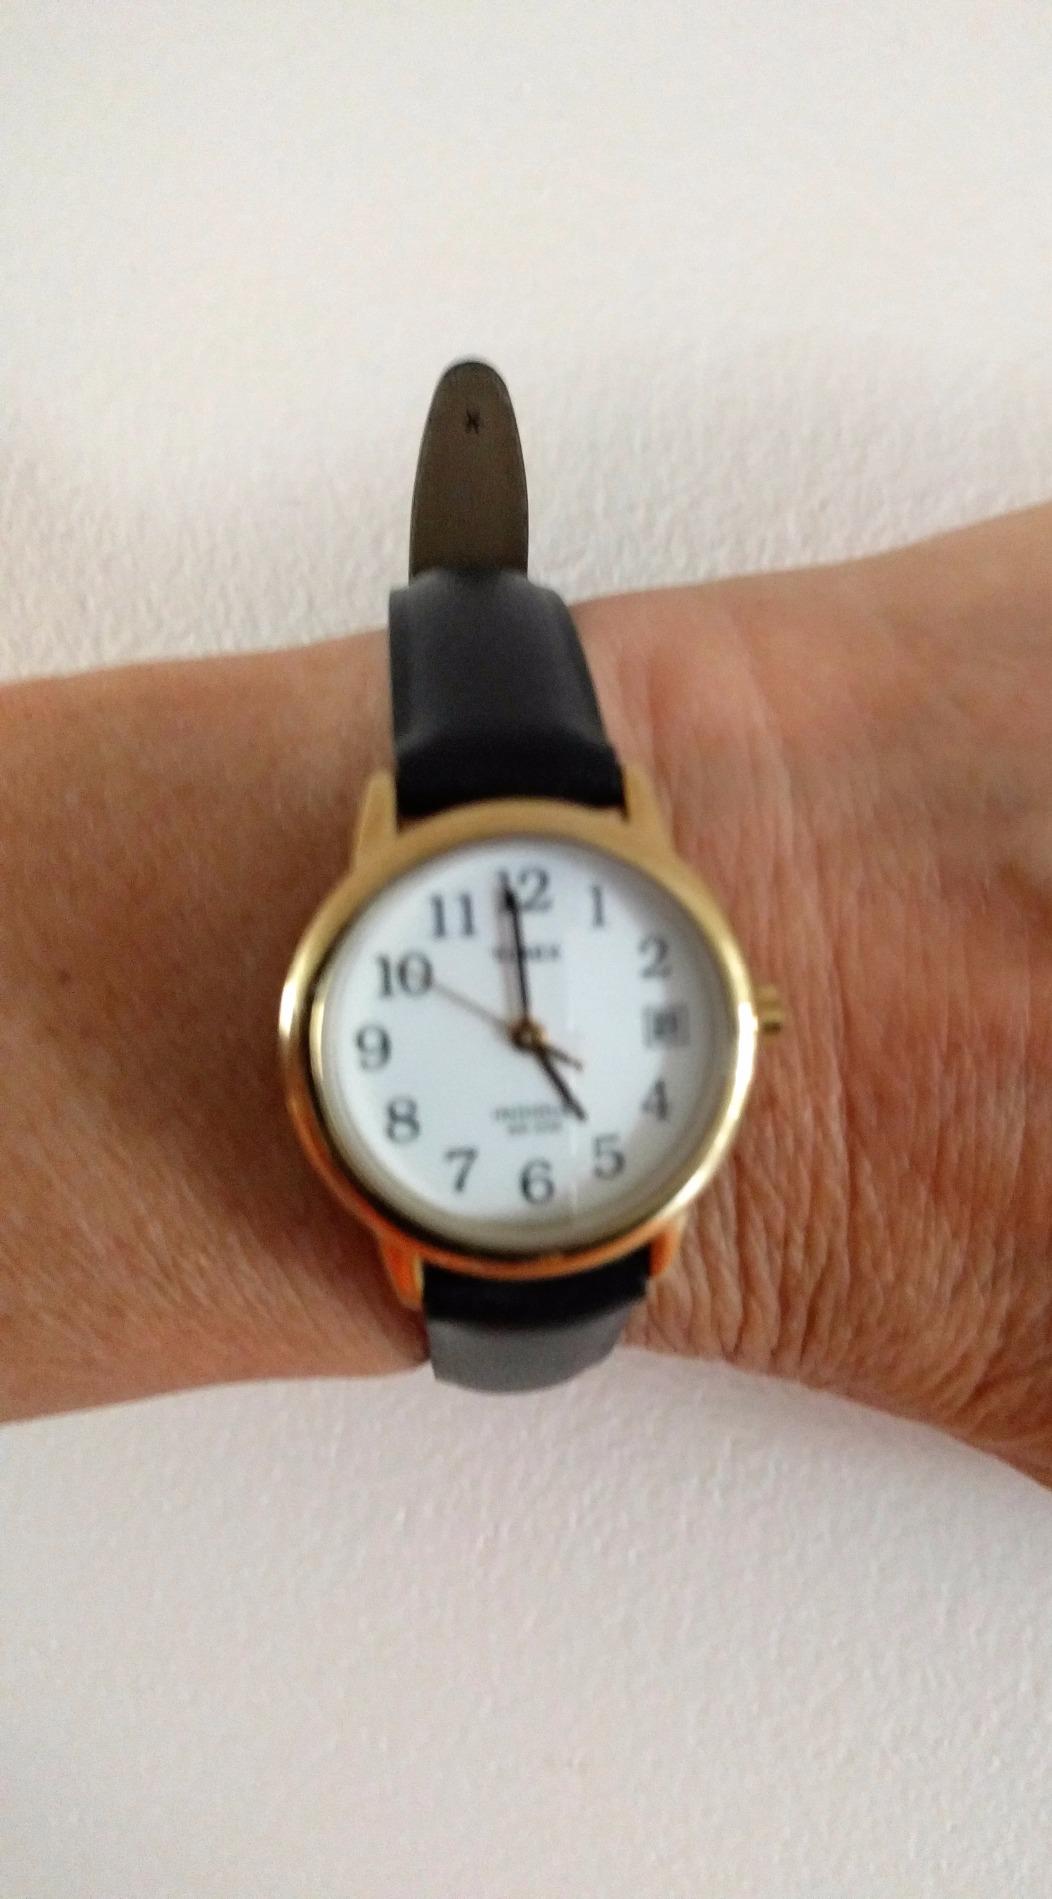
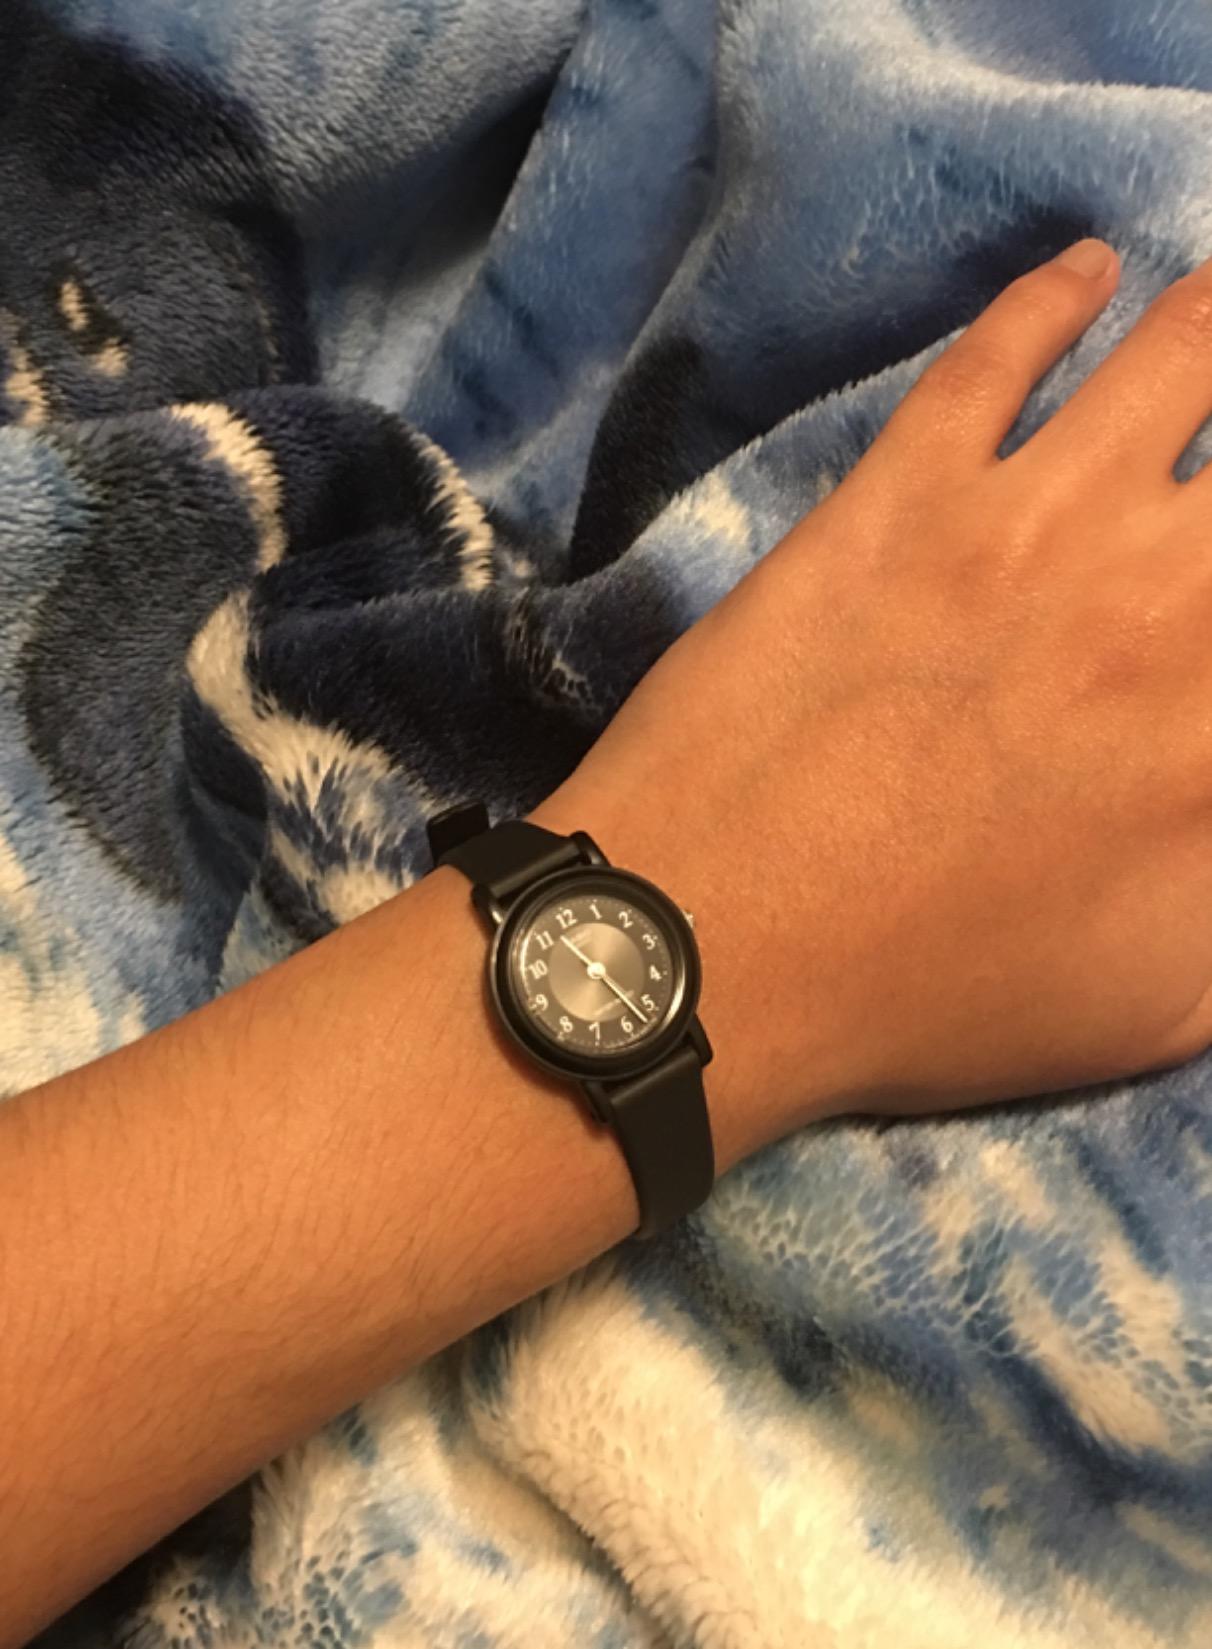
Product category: accessories_watch
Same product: no